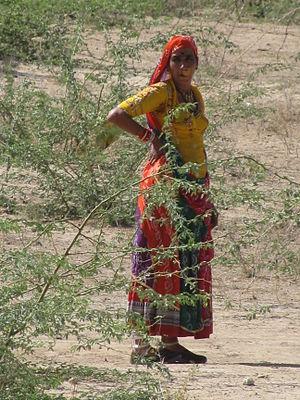
Les Bishnoïs, ou Vishnoï, sont les membres d'une communauté vishnouïte surtout présente dans l'État du Rajasthan, majoritairement dans les régions de Jodhpur et de Bîkâner, et dans une moindre mesure dans l'État voisin de l'Haryana en Inde. Elle a été créée par le guru Jambeshwar Bhagavan, appelé communément Jambaji.